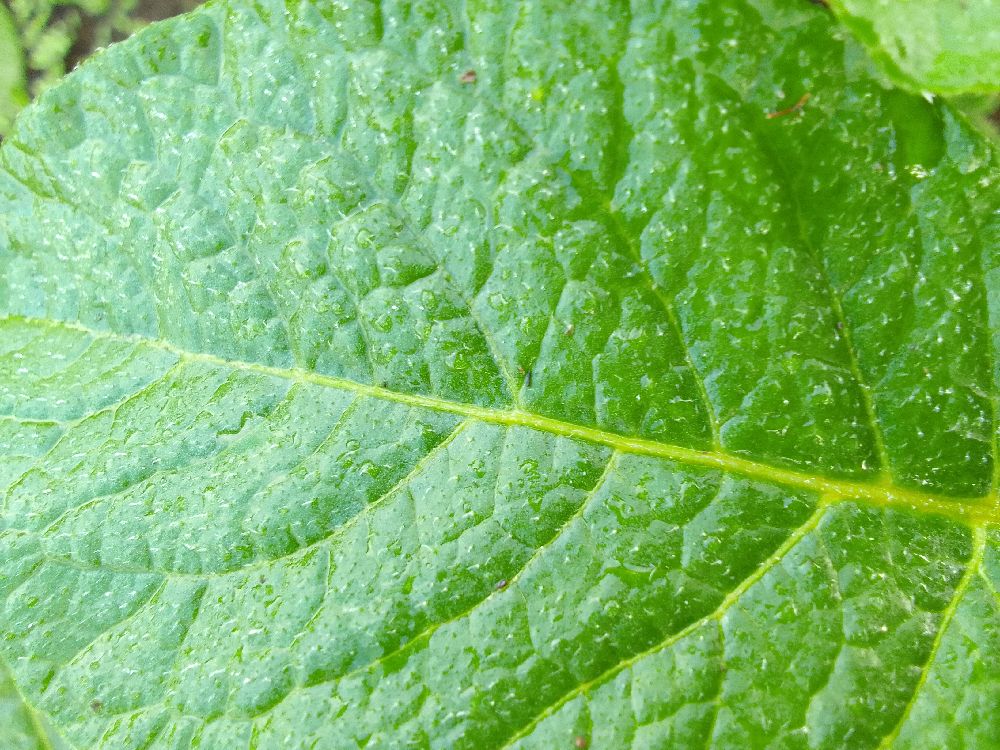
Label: Healthy